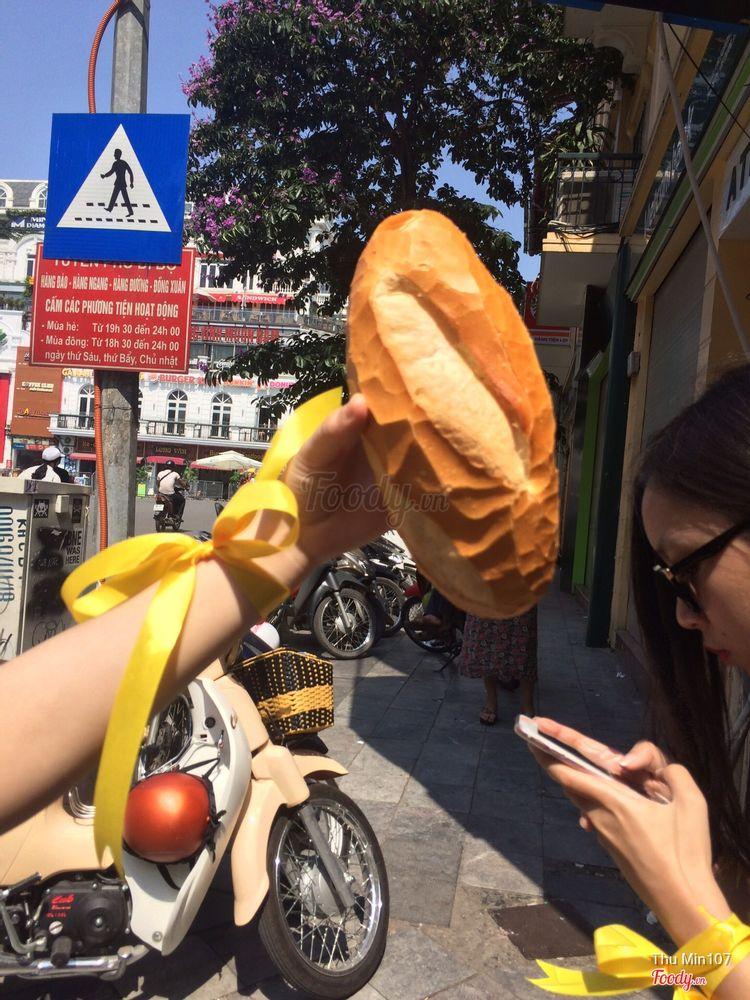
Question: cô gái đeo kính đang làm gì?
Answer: sử dụng smartphone